Dmitry of Uglich

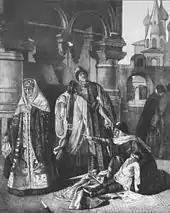
Depiction of Dmitry's death by Pavel Pleshanov

Russian chroniclers and later historians offered two possible scenarios of what could have happened to Dmitry. The first theory is that Dmitry was killed by order of Boris Godunov, the assassins making it look like an accident (this version was supported by the prominent 19th-century historians Nikolai Karamzin, Sergei Soloviev, Vasily Klyuchevsky and others). Critics of this version point out that Dmitry was Ivan's son from his last marriage, and thus illegitimate by Russian Orthodox canon law, which allows a maximum of three marriages. This would make any claim of Dmitry's for the throne dubious at best. Modern scholarship tends to exonerate Boris of any role in the prince's death.